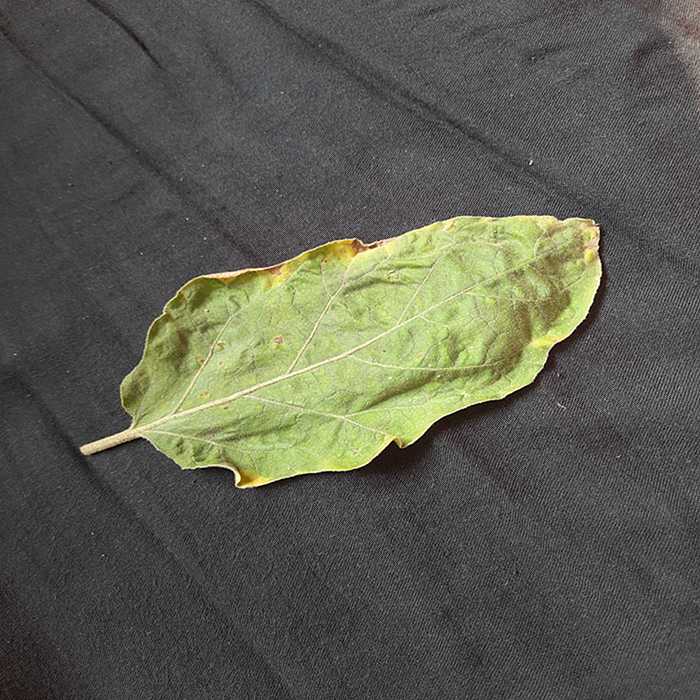
Plant: Eggplant
Label: Eggplant begomovirus